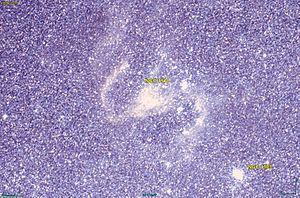
Image créée à l'aide du logiciel Aladin Sky Atlas du Centre de Données astronomiques de Strasbourg et des données de DSS (Digitized Sky Survey).
NGC 1910 est un amas ouvert associé à une nébuleuse en émission situé dans la constellation de la Dorade. Cet amas et cette nébuleuse sont situés dans le Grand Nuage de Magellan. NGC 1910 a été découvert par l'astronome australien James Dunlop en 1826.